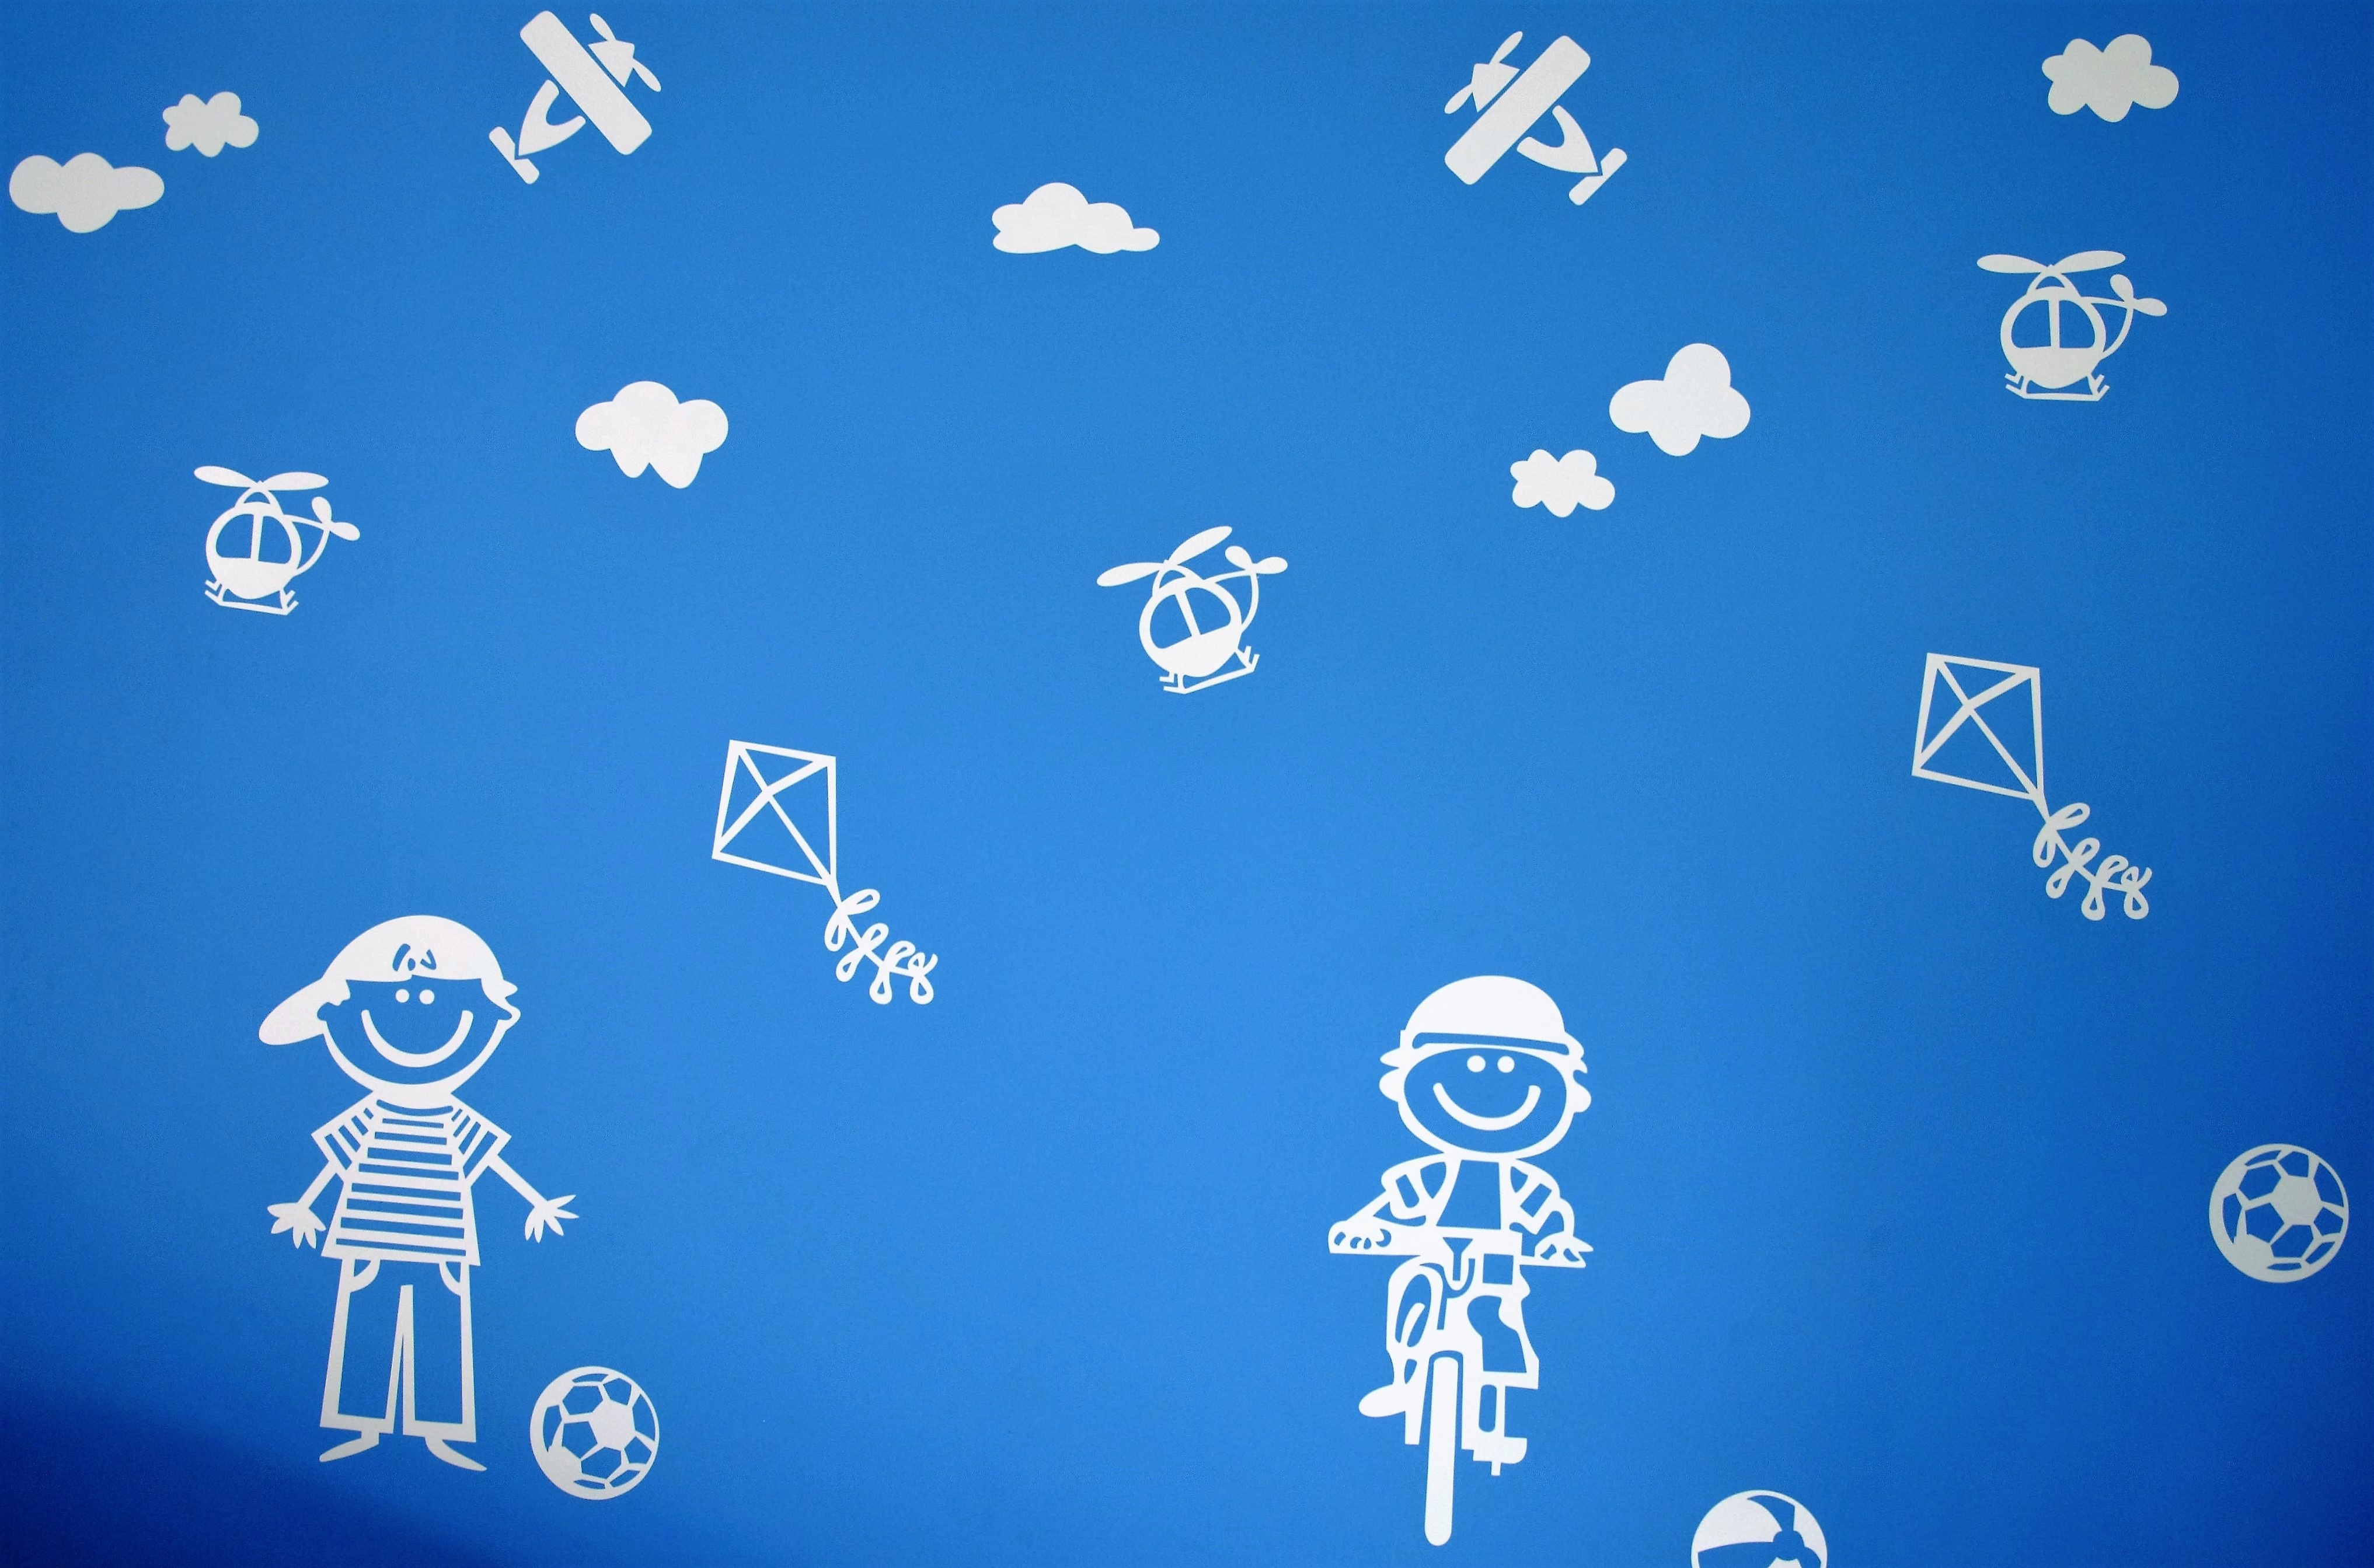
boy, line, colorful, circle, brand, font, drawing, illustration, engraving, childish, screenshot, wall art, wall painting, computer wallpaper